LGBTQ people in Brazil

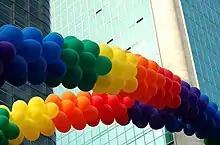
Rainbow balloons in São Paulo.

The sex composition of the LGBT population is distributed as follows: 64% male and 36% female. The composition of declared sexual orientation of the study population is distributed as follows: 54% said they were gay, 28% said they were lesbian, 17% said they were bisexual, 1% did not fit in any of the above. The education of the LGBT population is distributed as follows: 57% have higher degree (university or college) complete, 40% have high school (school) complete. The composition of housing condition of the LGBT population is distributed as follows: 52% live with parents or relatives, 22% live with partners, 20% live alone, 6% live with friends.